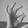
ASL letter: F